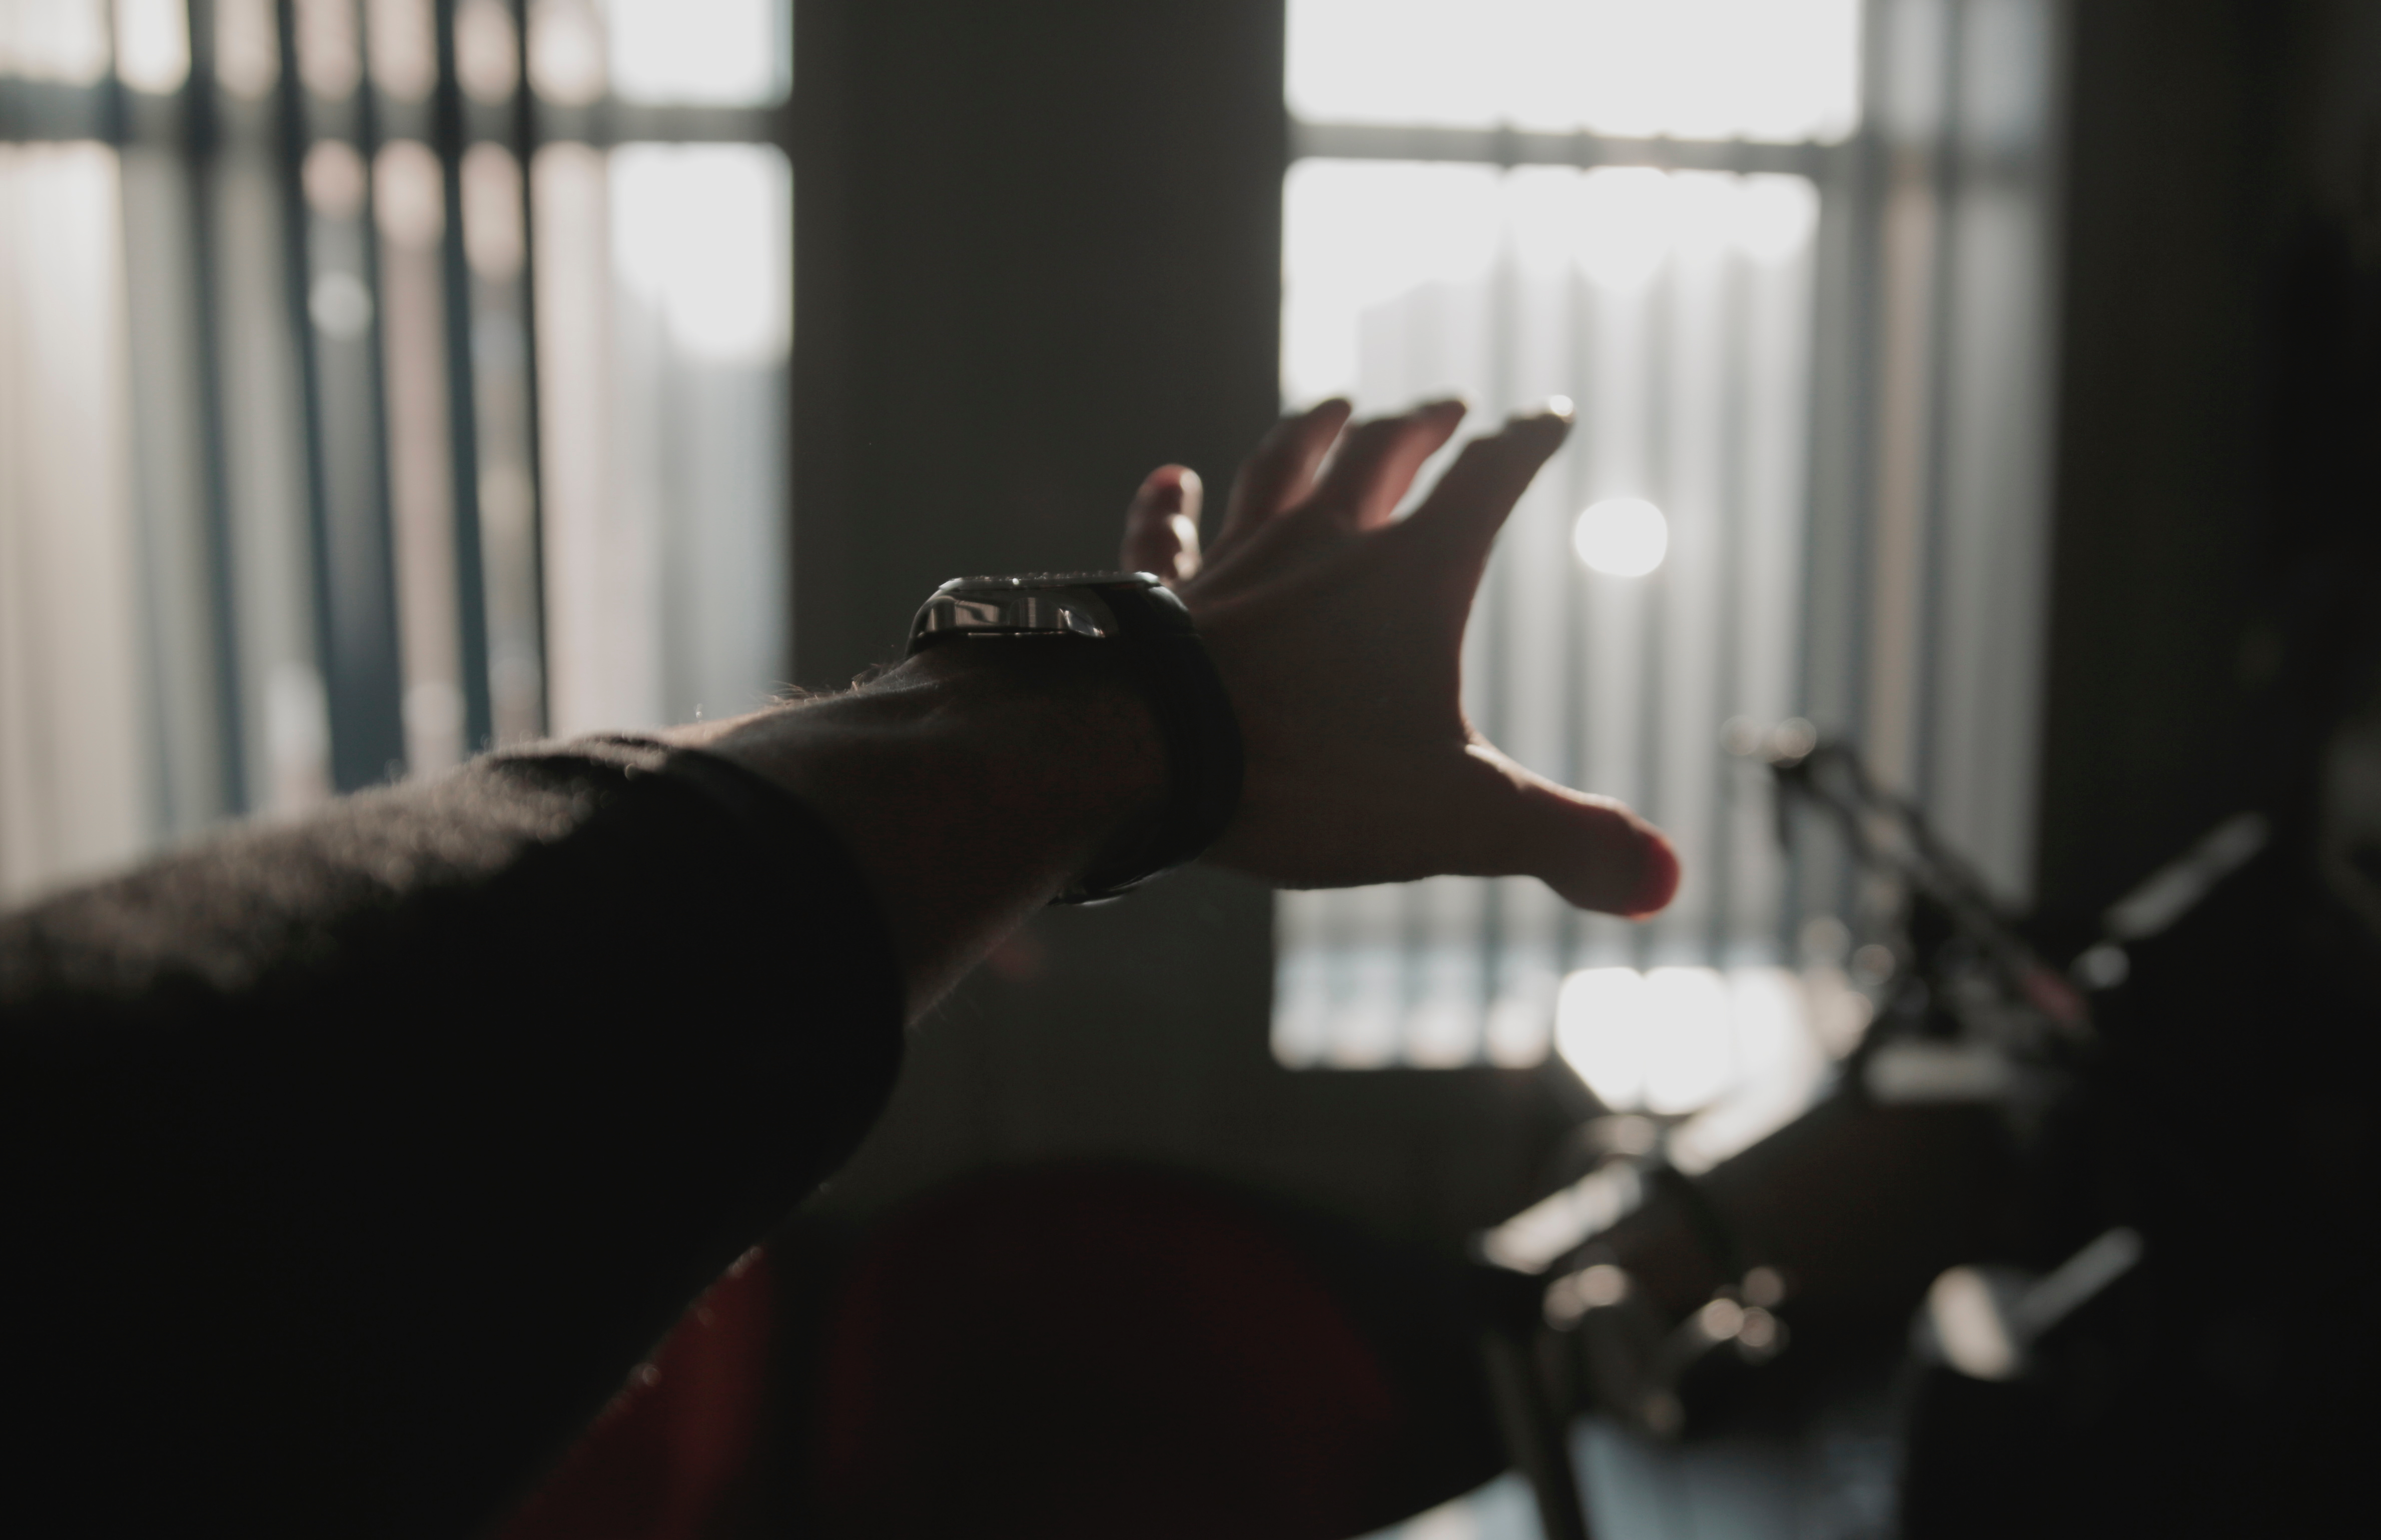
music, light, guitar, musician, black, musical instrument, entertainment, string instrument, plucked string instruments